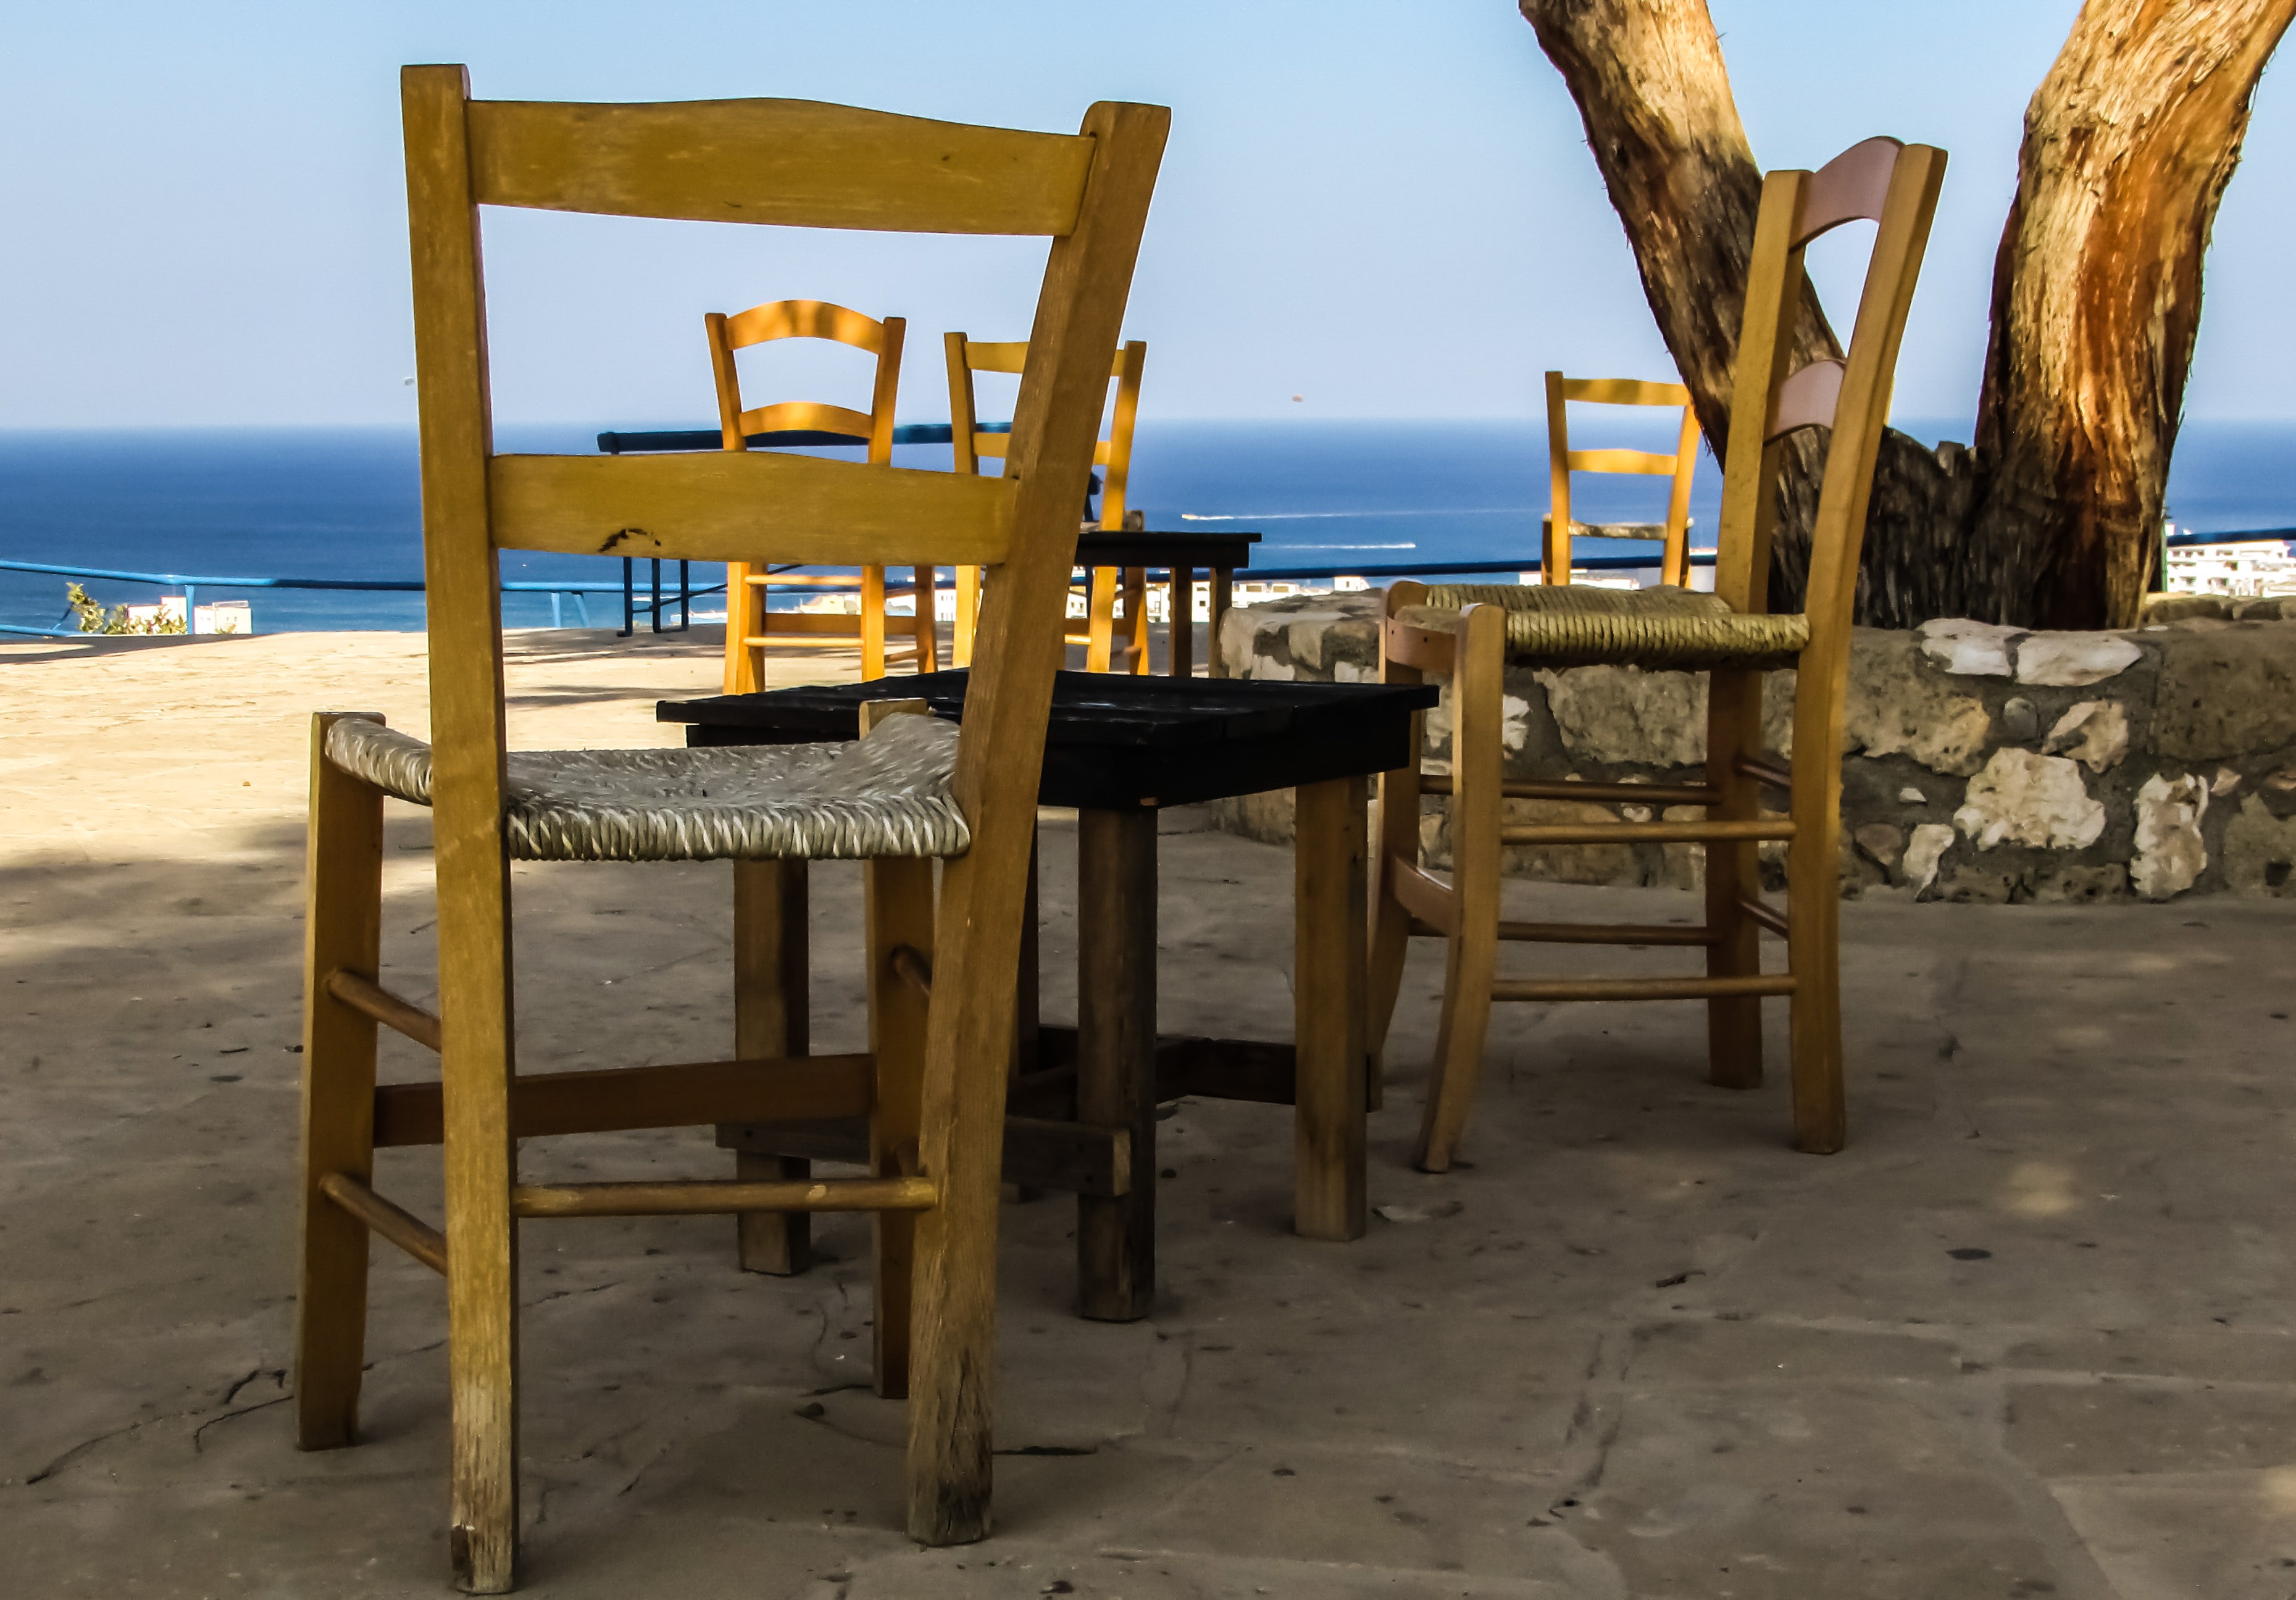
table, horizon, wood, chair, view, cottage, square, property, furniture, room, chairs, canteen, cyprus, protaras, prophet elias, view point